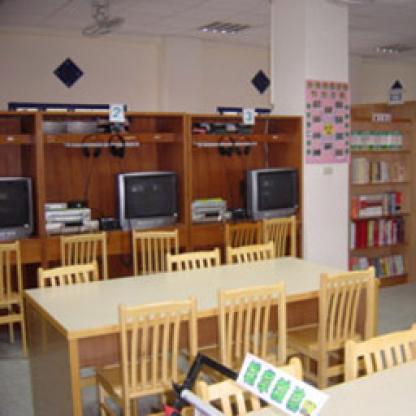
Scene: Indoor